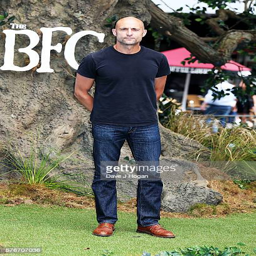
actor arrives for the film premiere